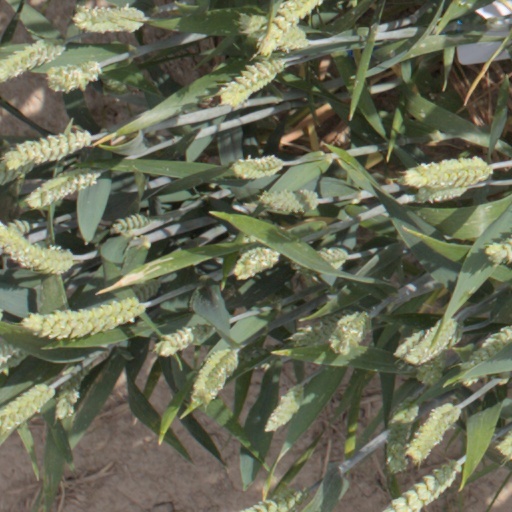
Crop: wheat